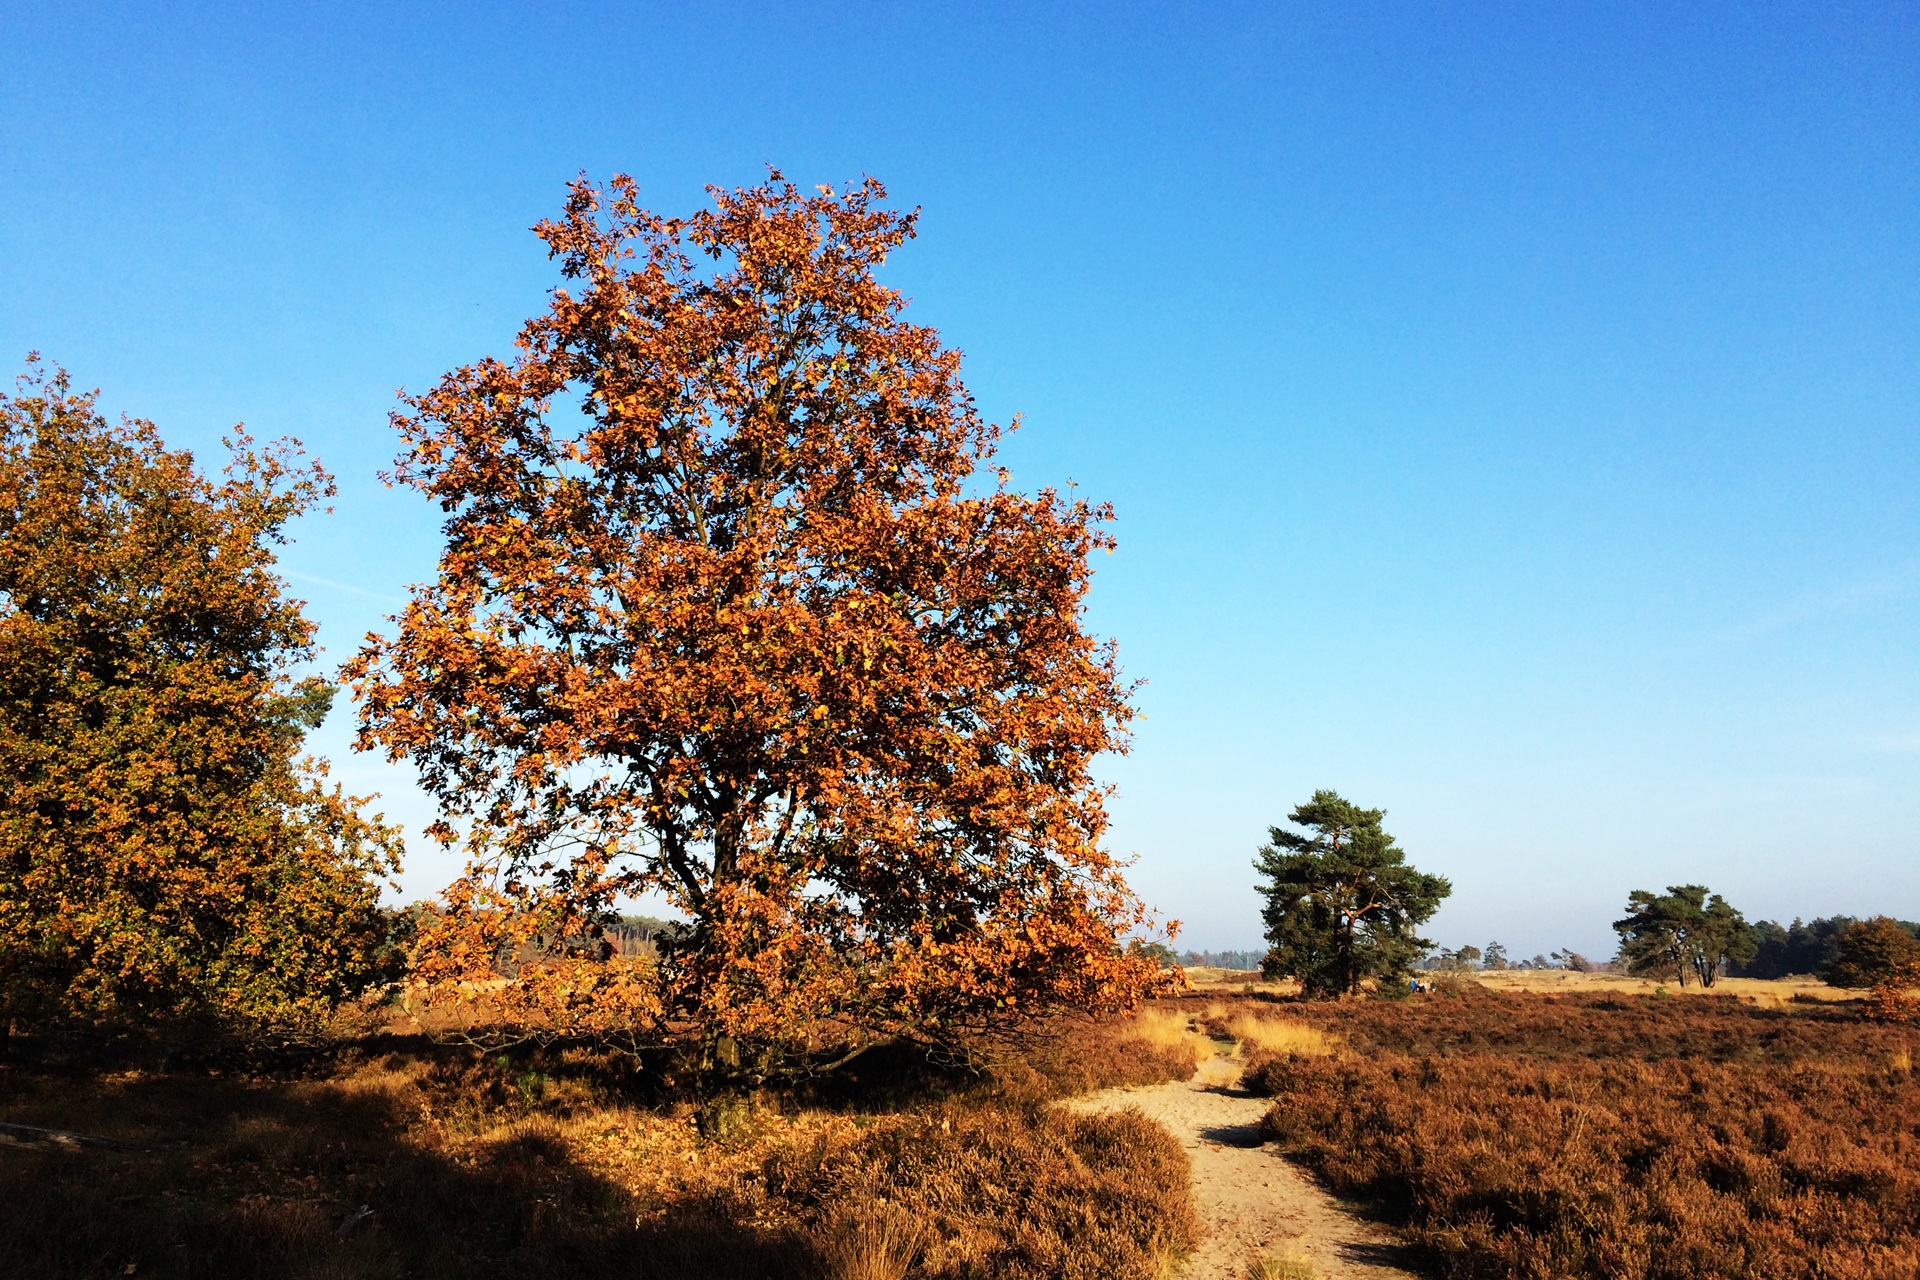
landscape, tree, nature, forest, plant, sky, leaf, flower, autumn, soil, season, savanna, blue sky, trees, ecosystem, heide, rural area, noord brabant, natural environment, woody plant, loon and drunen dunes